Brunei–Malaysia border

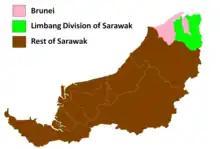
Position of Limbang District in Sarawak that divides Brunei in two

The dispute over Limbang district arose from the annexation of the district by Sarawak's Rajah Charles Brooke in 1890. The "involuntary cession" resulted in Brunei being split into two – the main part with three districts (Brunei-Muara, Tutong and Belait) to the west of Limbang, and the Temburong district to the east of Limbang.